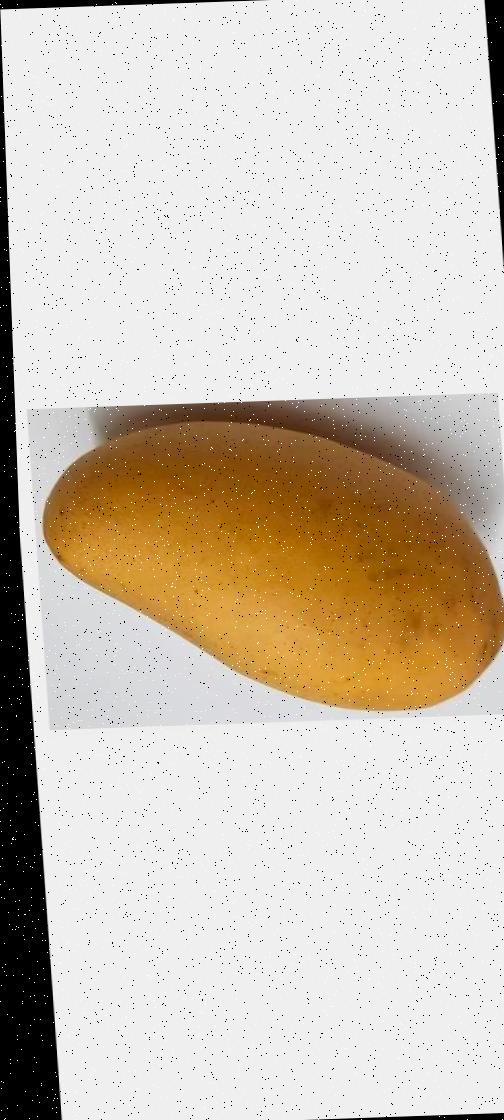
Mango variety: Katimon